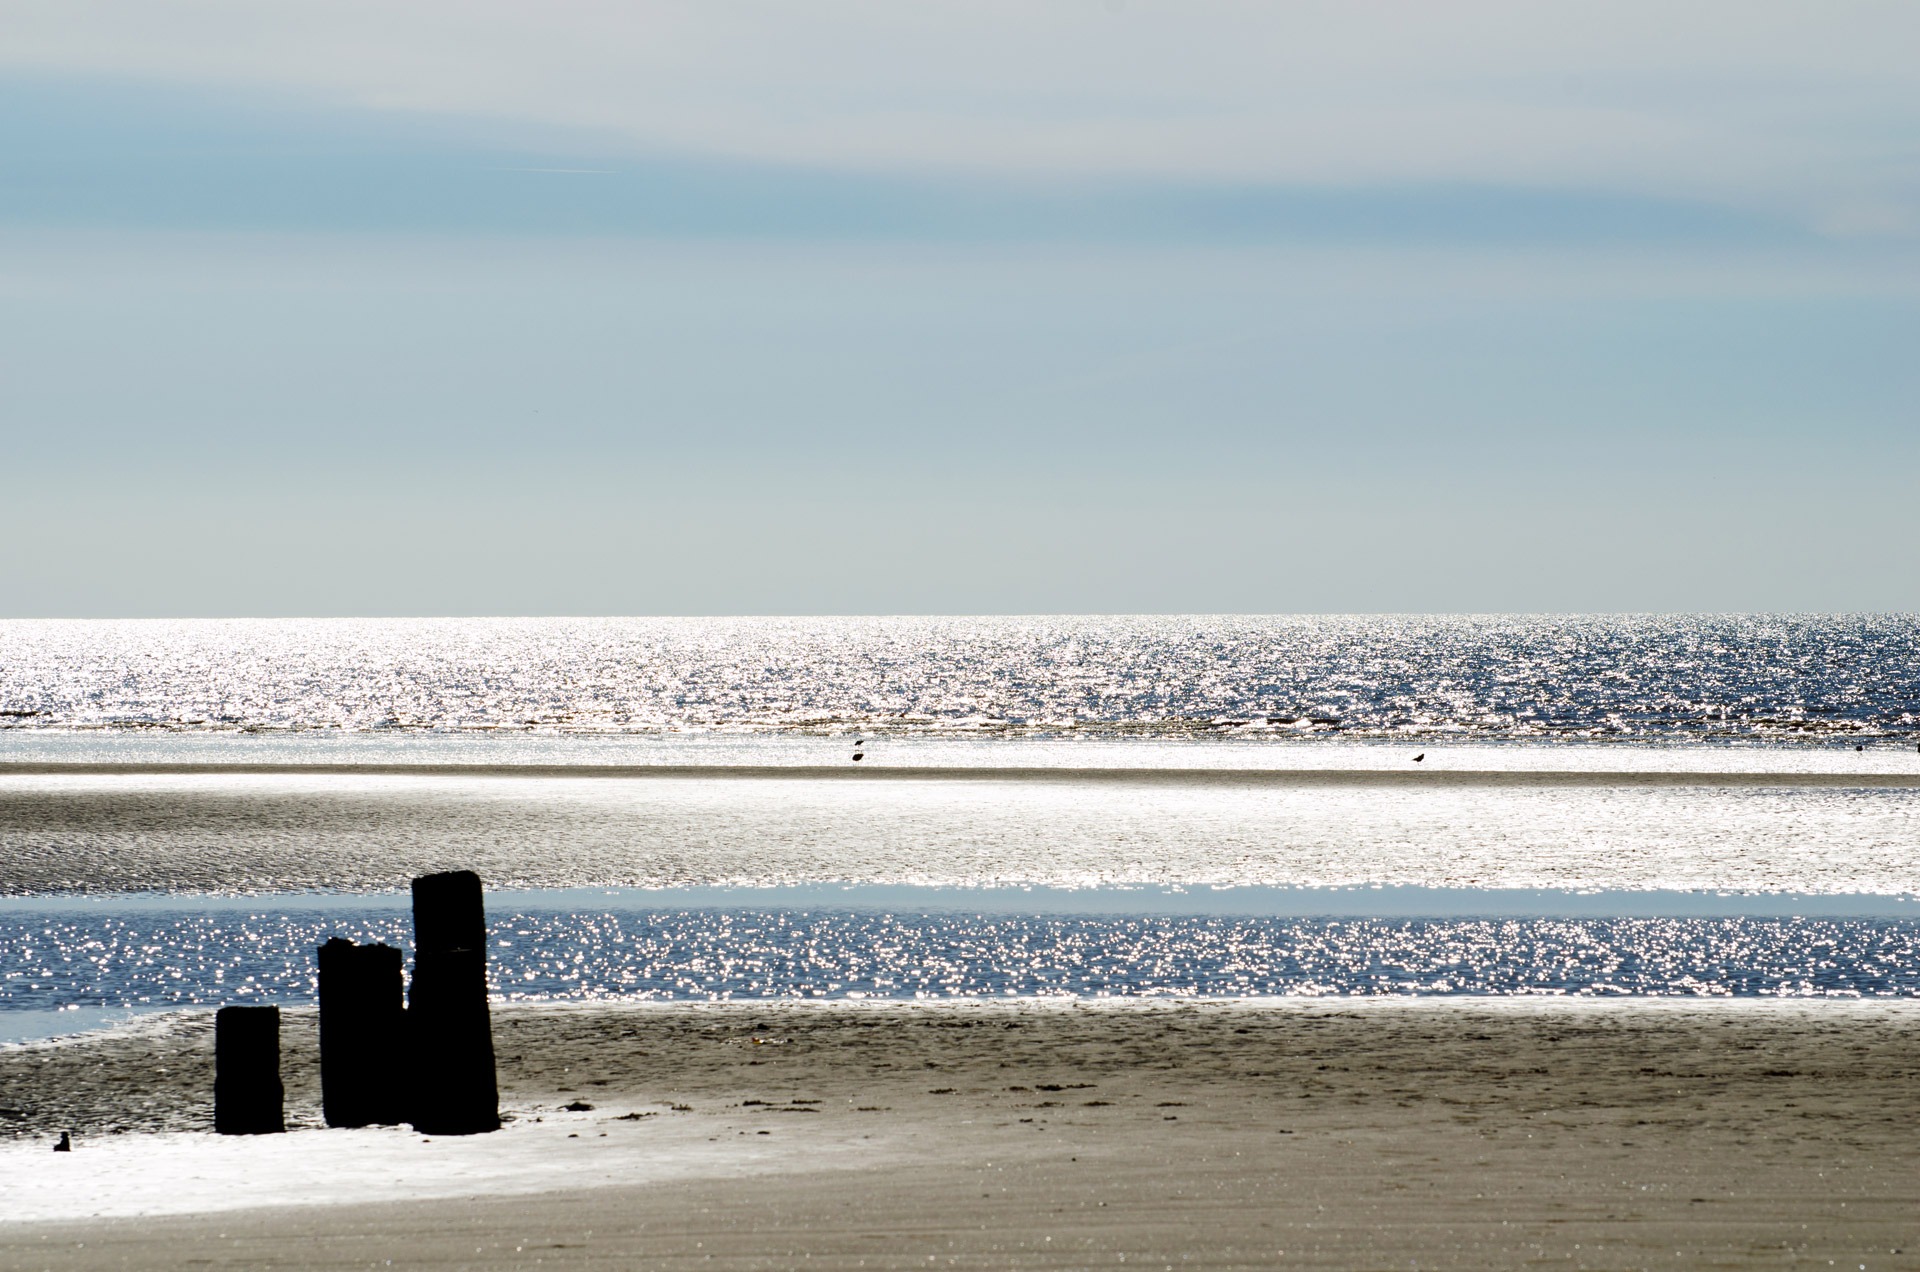
beach, landscape, sea, coast, water, sand, ocean, horizon, snow, winter, cloud, people, morning, shore, wave, tide, summer, vacation, ice, spring, holiday, bay, arctic, season, body of water, england, relaxation, blackpool, breakwater, ebb, mudflat, irish sea